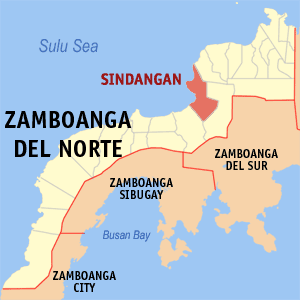
Sindangan est une localité de la province de Zamboanga du Nord, aux Philippines. En 2015, elle compte 99 435 habitants.